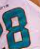
Number: 8